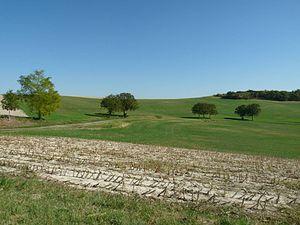
la campagne près de Vendoire (24), France
Vendoire est une commune française située dans le département de la Dordogne, en région Nouvelle-Aquitaine.